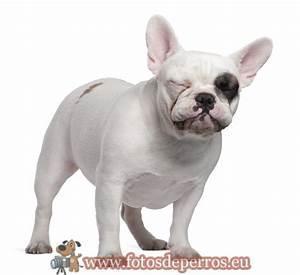
dog